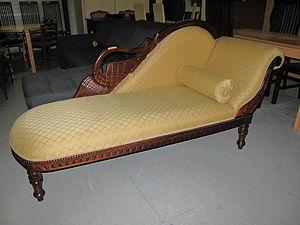
Méridienne dans un magasin de meubles d'occasion.